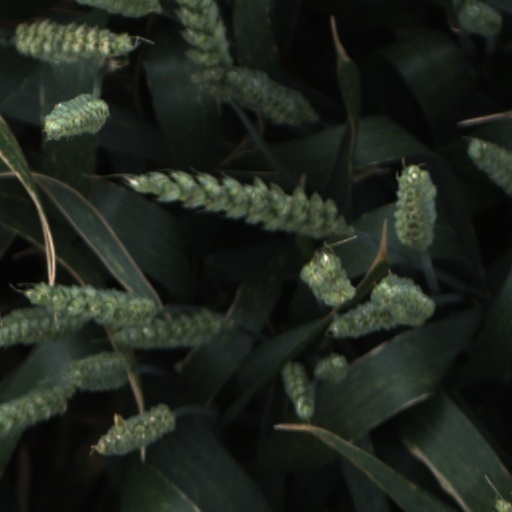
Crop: wheat